Jagiellonian University

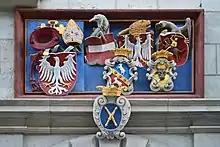
Heraldic frieze on the building of Collegium Maius depicting coats of arms of the Kraków bishops, chancellors, cardinals as well as Elizabeth of Austria, Crown of the Kingdom of Poland, Grand Duchy of Lithuania and the Kraków Academy

For the 500th anniversary of the university's foundation, a monument to Copernicus was placed in the quadrangle of the "Collegium Maius"; this statue is now to be found in the direct vicinity of the "Collegium Novum", outside the "Collegium Witkowskiego", to where it was moved in 1953. Nevertheless, it was in the Grzegórzecka and the Kopernika areas that much of the university's expansion took place up to 1918; during this time the "Collegium Medicum" was relocated to a site just east of the centre, and was expanded with the addition of a number of modern teaching hospitals – this 'medical campus' remains to this day. By the late 1930s, the number of students at the university had increased dramatically to almost 6,000. Now a major centre for education in the independent Republic of Poland, the university attained government support for the purchase of building plots for new premises, as a result of which a number of residencies were built for students and professors alike. However, of all the projects begun during this era, the most important would have to be the creation of the Jagiellonian Library. The library's monumental building, construction of which began in 1931, was finally completed towards the end of the interwar period, which allowed the university's many varied literary collections to be relocated to their new home by the outbreak of war in 1939.